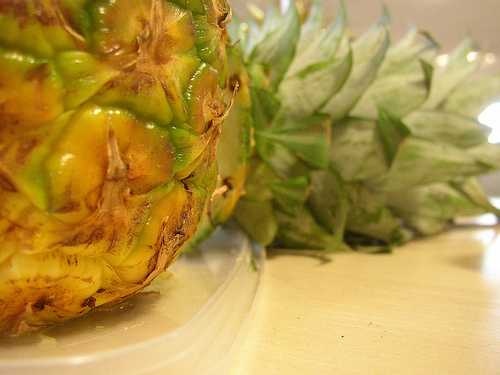
Label: Pineapple